Mupirocin

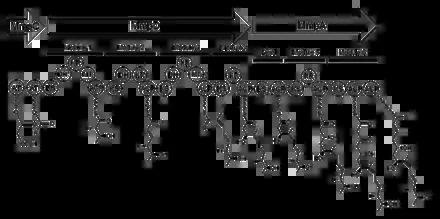
Figure 1. The domain structure of MmpA, MmpC, and MmpD for the synthesis of monic acid. The biosynthesis of monic acid is not colinear but has been rearranged in this diagram. The protein name is displayed inside of the arrow with module and domain structure listed below. ACP=acyl carrier protein, AT=acyl transferase, DH=dehydratase, ER=enoyl reductase, HMG=3-hydroxy-3-methylglutaric acid, MeT=methyl transferase, KR=ketoreductase, KS=ketosynthase, TE=thioesterase.

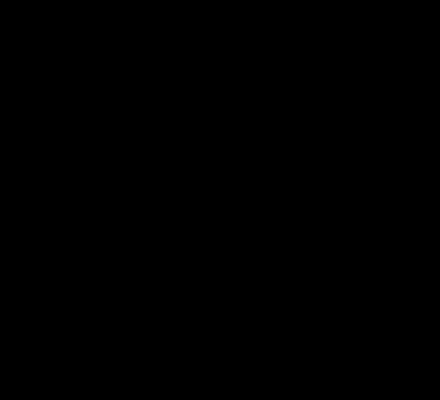
Figure 2. The structure of pseudomonic acid A–D, labeled A to D, respectively

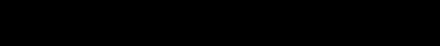
Figure 3. The C15 methyl group of monic acid is attached to C3 by the following reaction scheme. MupH is a Hydroxymethylglutaryl-Coenzyme A synthase, MupJ and MupK are Enoyl-CoA hydratases.

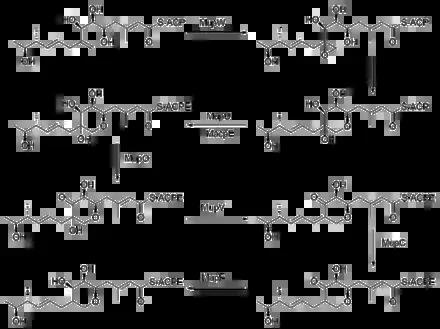
Figure 4. The pyran ring of mupirocin is generated in this proposed multistep reaction. Gene knockouts of mupO, mupU, mupV and macpE abolish PA-A production but not PA-B production, demonstrating that PA-B is a precursor to PA-A.

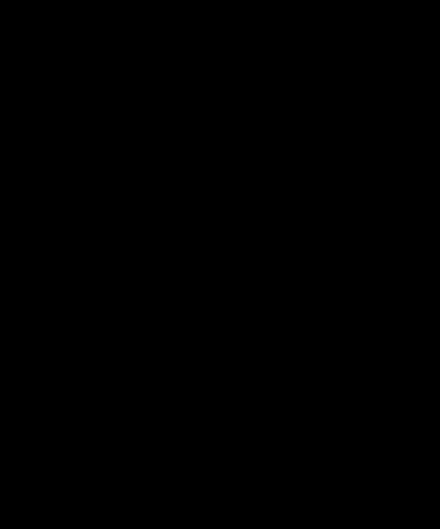
Figure 5. MmpB is proposed to synthesize 9-HN with a 3-hydroxy-propionate starter unit and three malonyl-CoA extender units. The domain structure of MmpB is shown below alongside MupE, the proposed enoyl reductase required for complete saturation of 9-HN. ACP=acyl carrier protein, DH=dehydratase, ER=enoyl reductase, KR=ketoreductase, KS=ketosynthase, TE=thioesterase.

Mupirocin is a mixture of several pseudomonic acids, with pseudomonic acid A (PA-A) constituting greater than 90% of the mixture. Also present in mupirocin are pseudomonic acid B with an additional hydroxyl group at C8, pseudomonic acid C with a double bond between C10 and C11, instead of the epoxide of PA-A, and pseudomonic acid D with a double bond at C4` and C5` in the 9-hydroxy-nonanoic acid portion of mupirocin.